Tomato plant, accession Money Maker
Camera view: horizontal (90 deg, fisheye); turntable rotation: 240 degrees
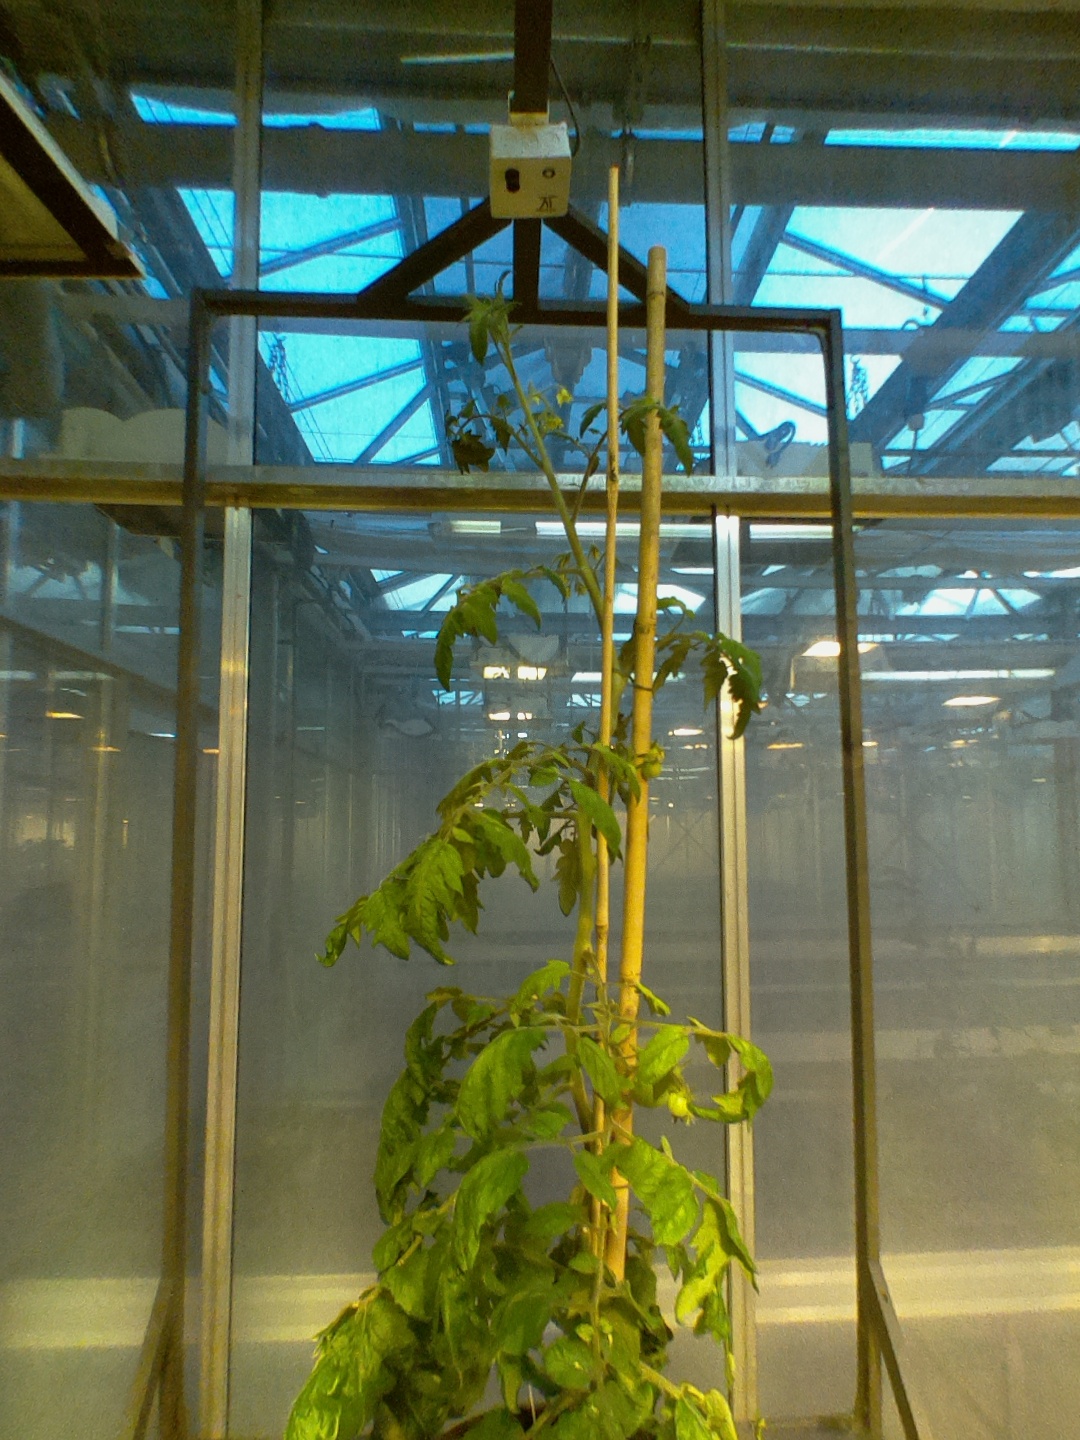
BBCH growth stage 72: 20%-30% of final fruit size